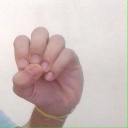
अक्षर: उ